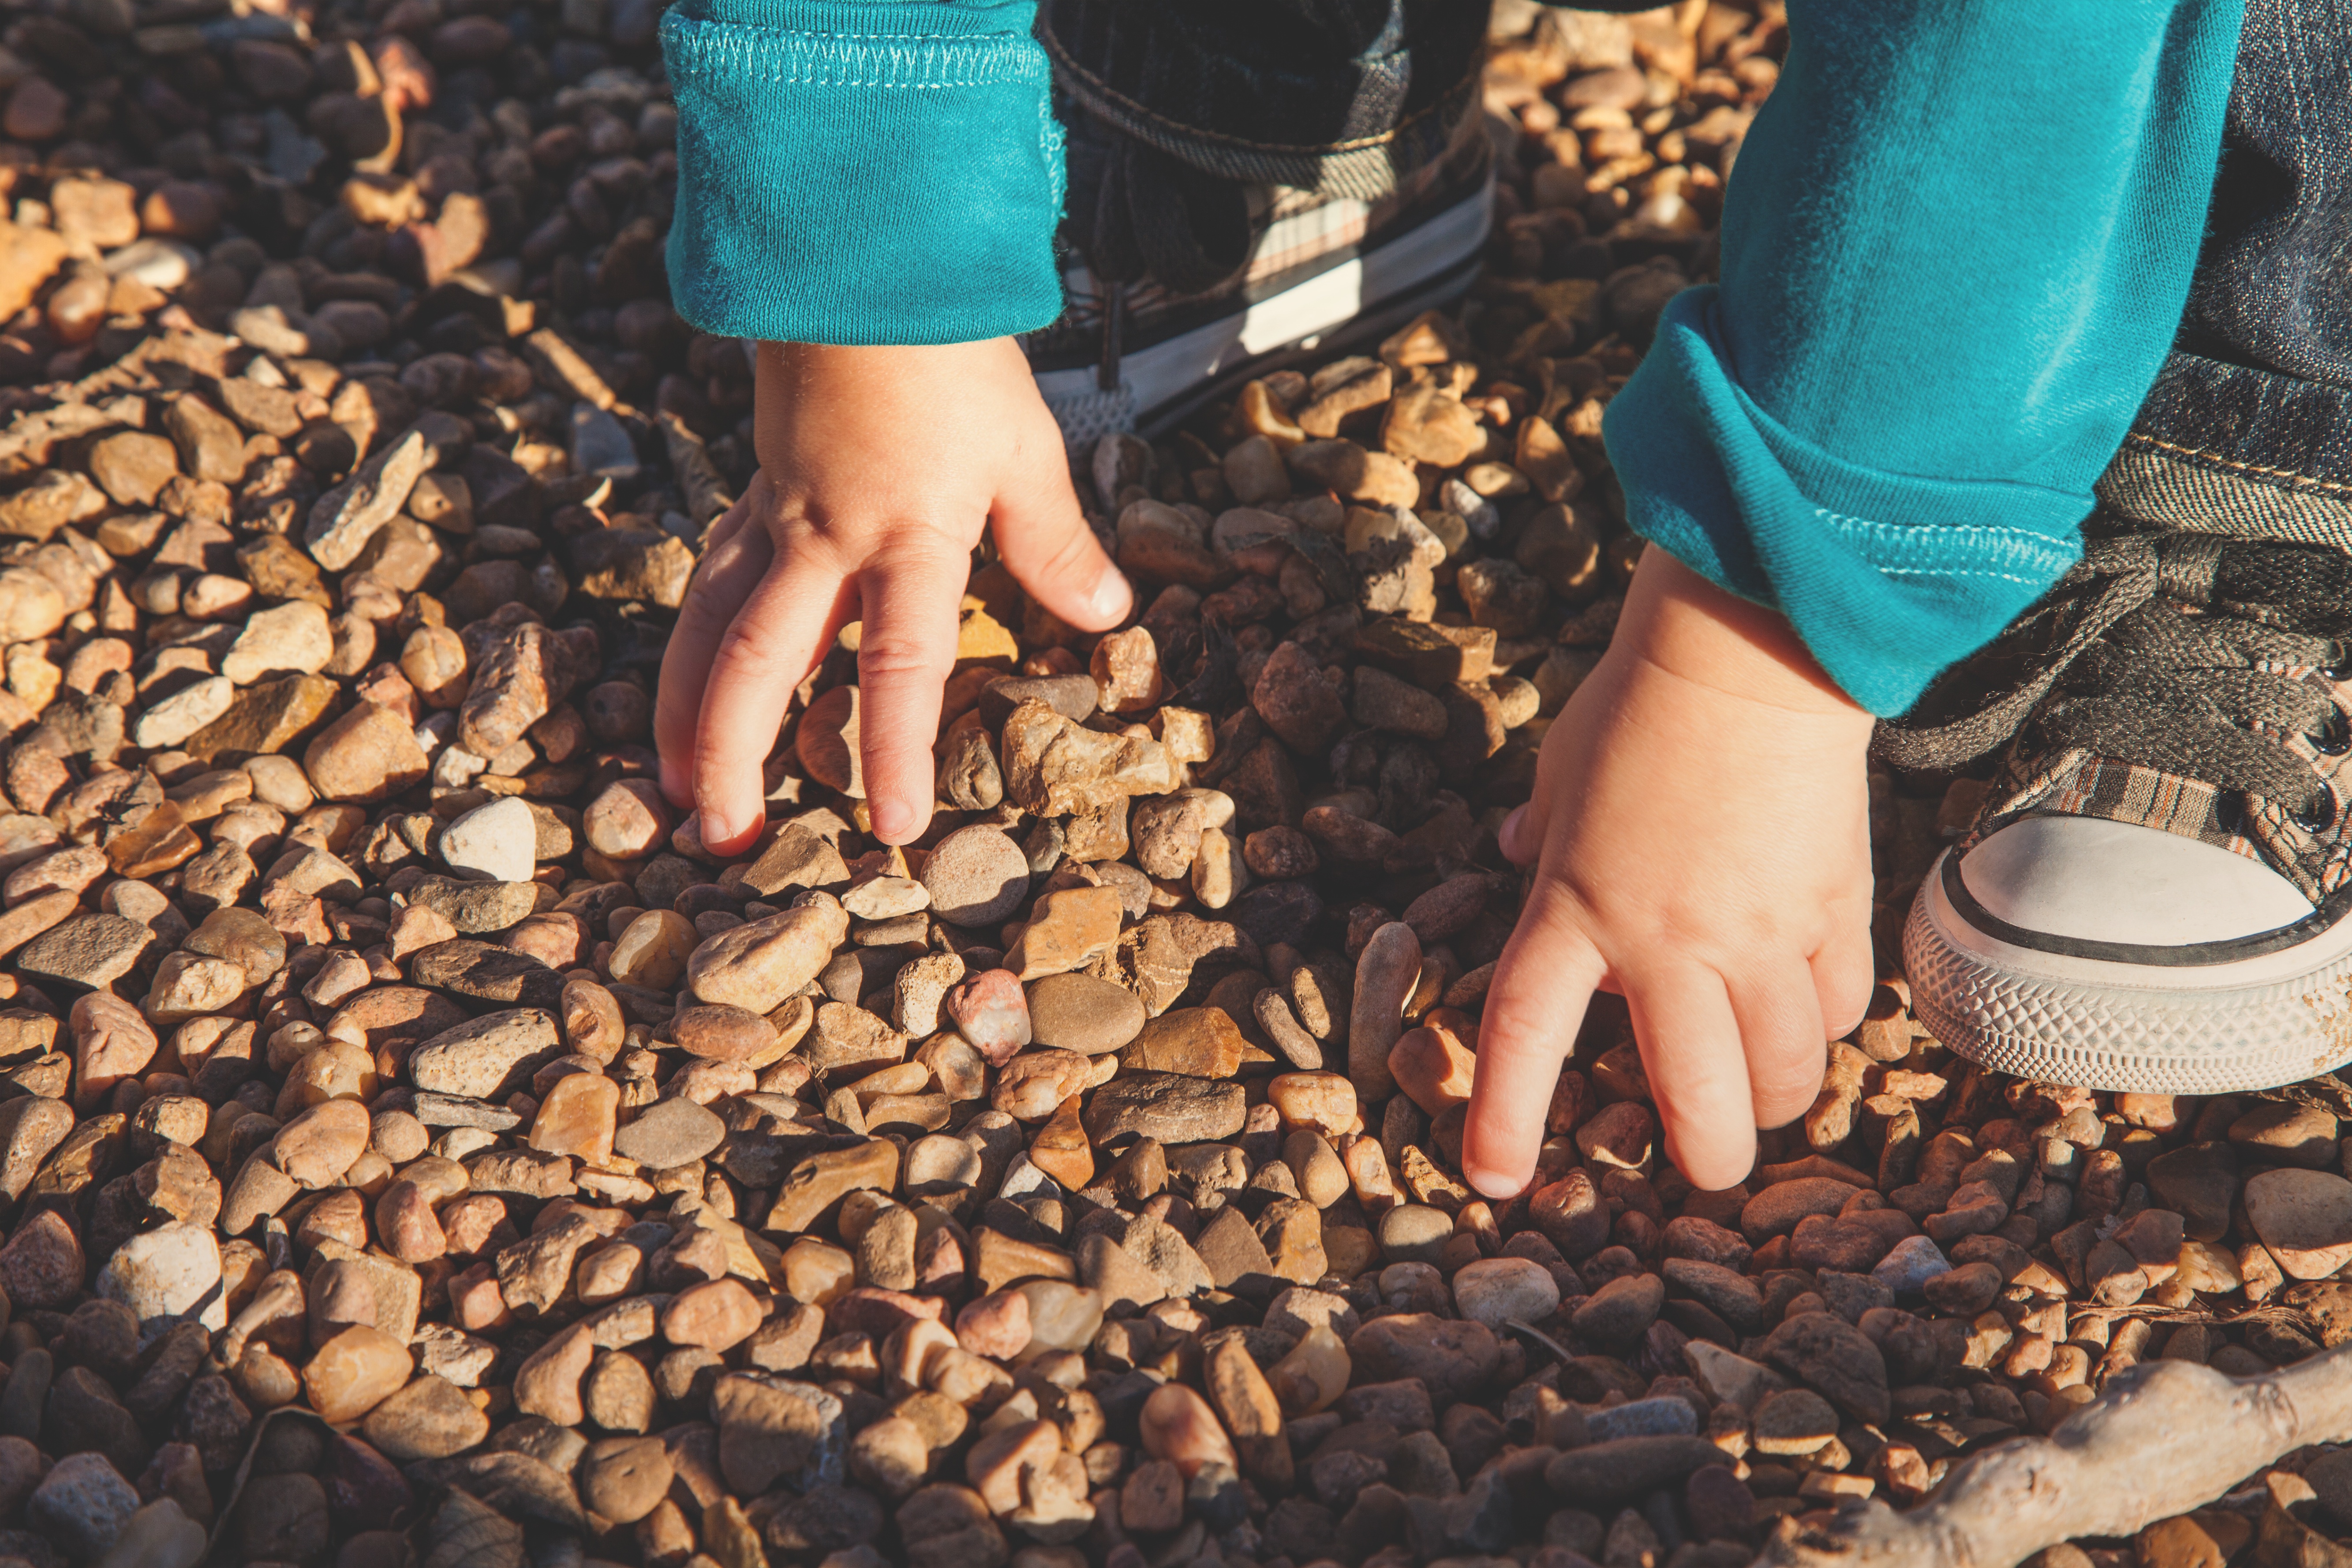
hand, leg, spring, color, soil, season, human body